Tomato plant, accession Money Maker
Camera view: horizontal (90 deg, fisheye); turntable rotation: 240 degrees
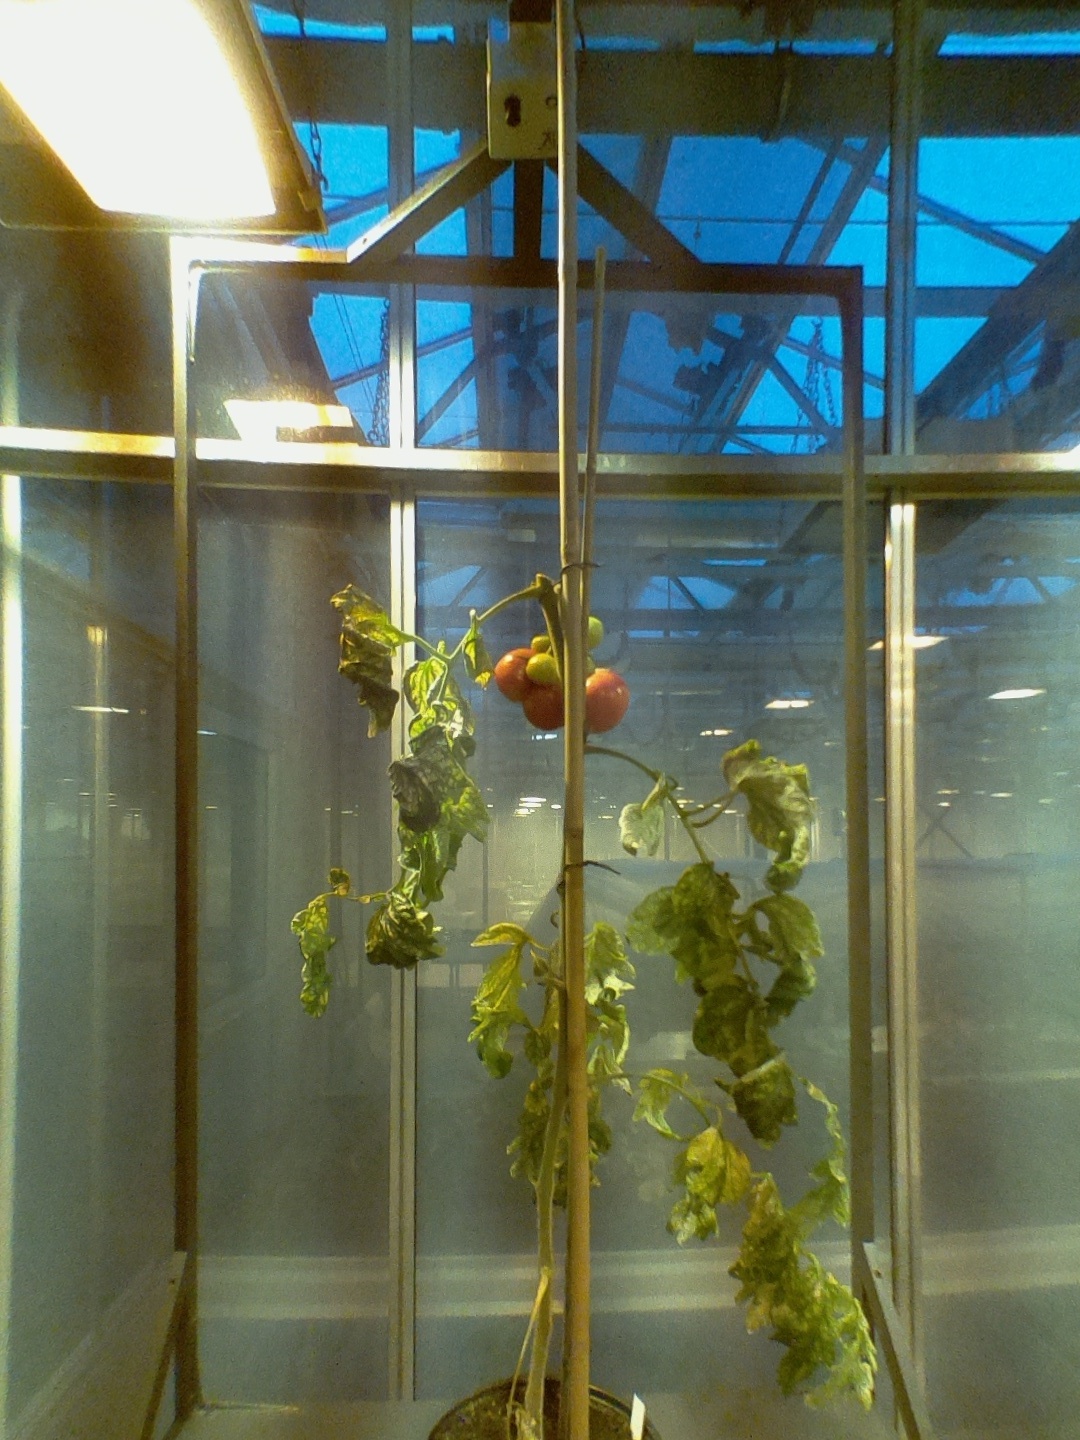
BBCH growth stage 85: 50%-60% of fruits show typical fully ripe color